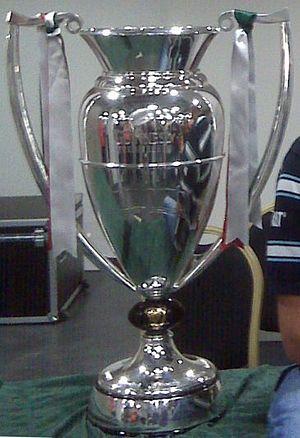
Le championnat d'Angleterre de rugby à XV rassemblant les douze clubs de l'élite anglaise est créé en 1987. Ce championnat est successivement dénommé Courage League National Division One, Allied Dunbar Premiership, Zurich Premiership, Guinness Premiership, Aviva Premiership, puis Gallagher Premiership au gré des parrainages.